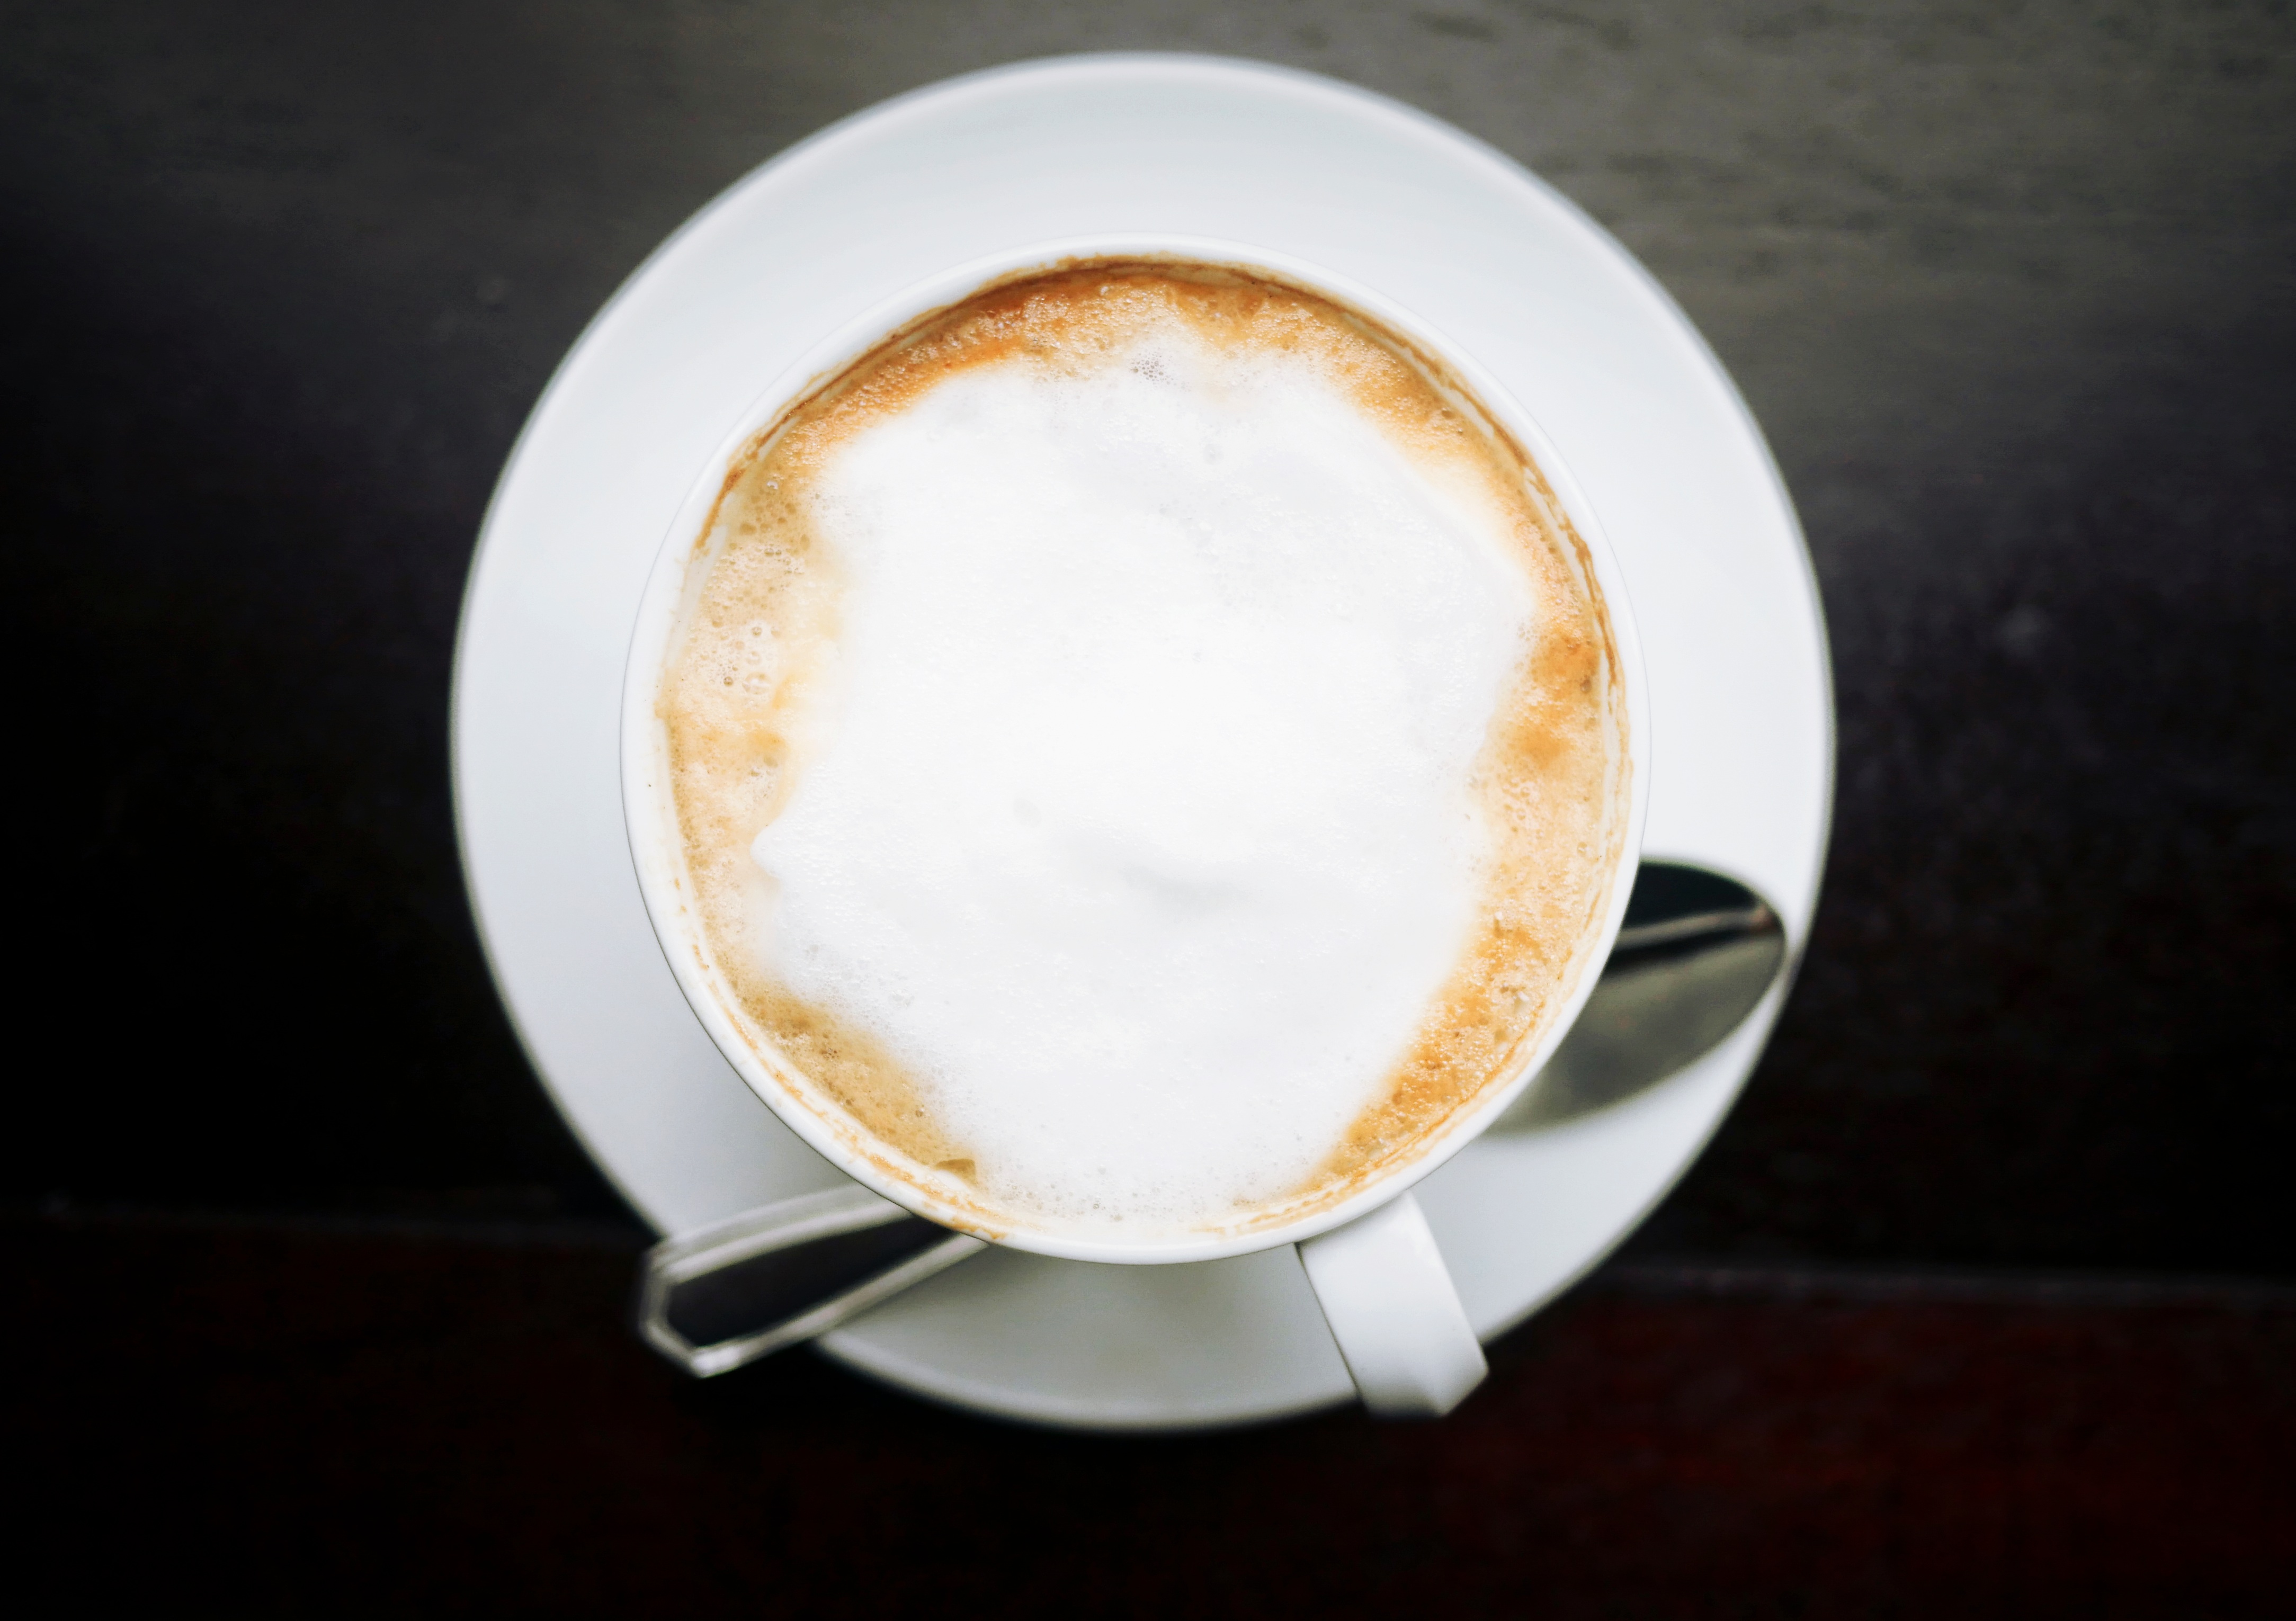
coffee, foam, cup, latte, cappuccino, saucer, drink, espresso, coffee cup, spoon, caffeine, caf au lait, cortado, caff macchiato, salep